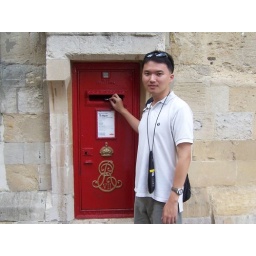
the mail box in the Windsor castle